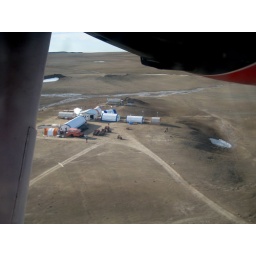
HMP base camp with the Arthur Clark Mars Green house in the background, as seen from the Ken Borek twin otter.